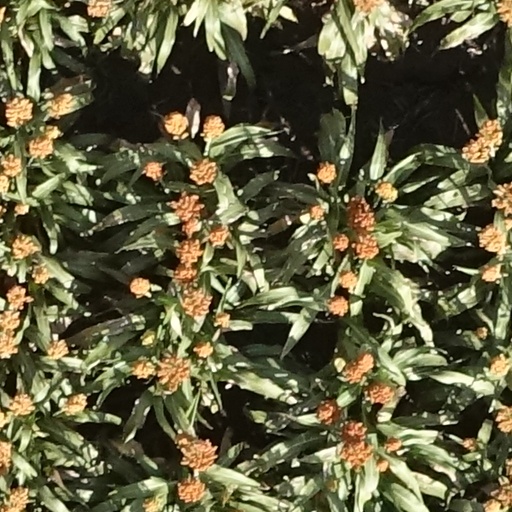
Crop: sorghum